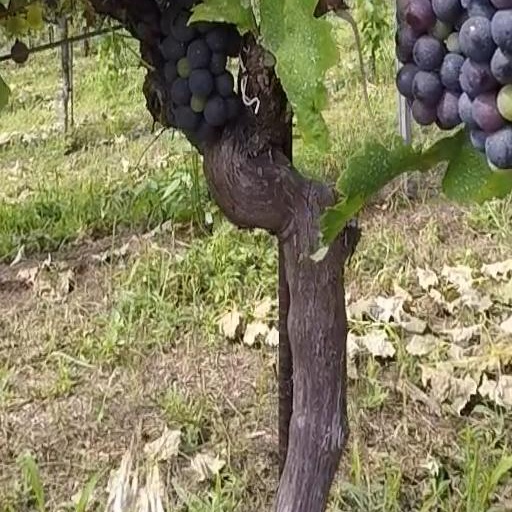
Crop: grape